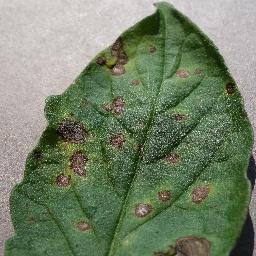
Label: Tomato___Early_blight